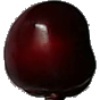
Label: cherry